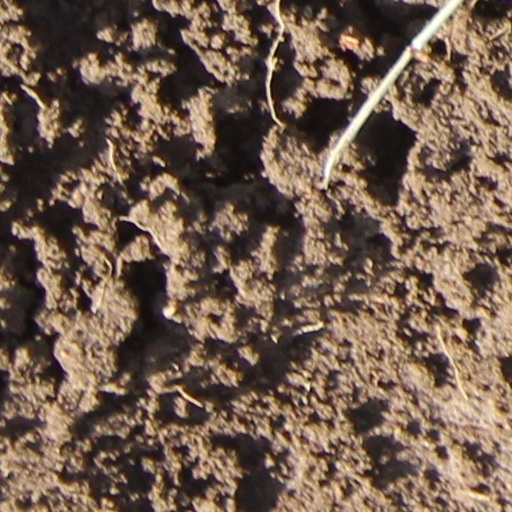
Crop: wheat